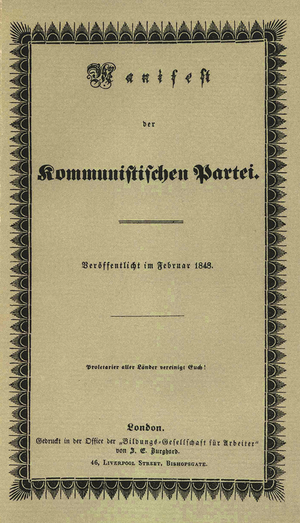
Le Manifeste du parti communiste est un essai politico-philosophique commandé par la Ligue des communistes, et rédigé en allemand par Karl Marx.
L'histoire du communisme recouvre l'ensemble des évolutions de ce courant d'idées et, par extension, celle des mouvances et des régimes politiques qui s'en sont réclamés. Le communisme se développe principalement au XXᵉ siècle, dont il constitue l'une des principales forces politiques : à son apogée, durant la seconde moitié du siècle, un quart de l'humanité vit sous un régime communiste.